Gertrude Vanderbilt Whitney

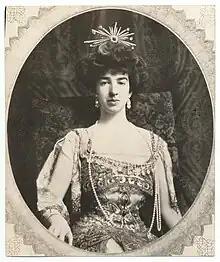
circa 1909

Gertrude Vanderbilt Whitney (January 9, 1875 – April 18, 1942) was an American sculptor, art patron and collector, and founder in 1931 of the Whitney Museum of American Art in New York City. She was a prominent social figure and hostess, who was born into the wealthy Vanderbilt family and married into the Whitney family.